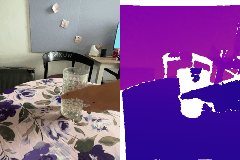
Label: cup